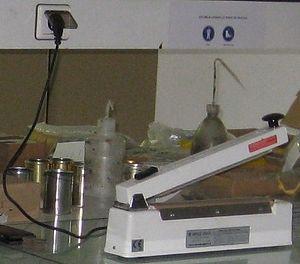
Soudeuse de sachet plastique de table à impulsion, corps métallique, avec lame. Utilisée en laboratoire de chimie pour par exemple préparer des cataplasmes (le sachet contient l'échantillon ou l'éprouvette enveloppé de coton + eau pure
Un soude sachet ou soudeuse de table ou soudeuse à impulsion thermique ou soude-sac en Belgique est un petit appareil électroménager ou de laboratoire qui convient à la fermeture hermétique des sachets plastiques, pour l'emballage de denrées alimentaires, d'échantillons ou de pièces.